The Idolmaster Cinderella Girls U149

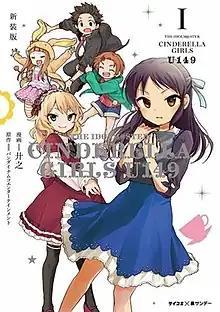
Cover of the first manga volume

is a Japanese spin-off manga series of "The Idolmaster Cinderella Girls" free-to-play simulation video game by Cygames and Bandai Namco Studios. The series is created by Kyowno, focusing on girls under 149 centimeters tall and 12-years-old or younger to be idols. An anime television series adaptation produced by CygamesPictures aired from April to June 2023.